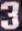
Number: 3